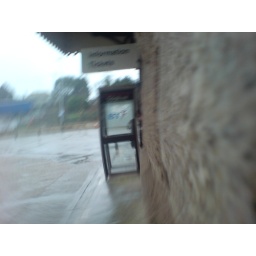
It's a blurry phone box in St Erth...